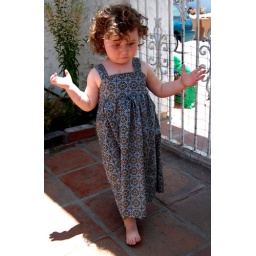
flower girl dress from Weekend Sewing by Heather Ross